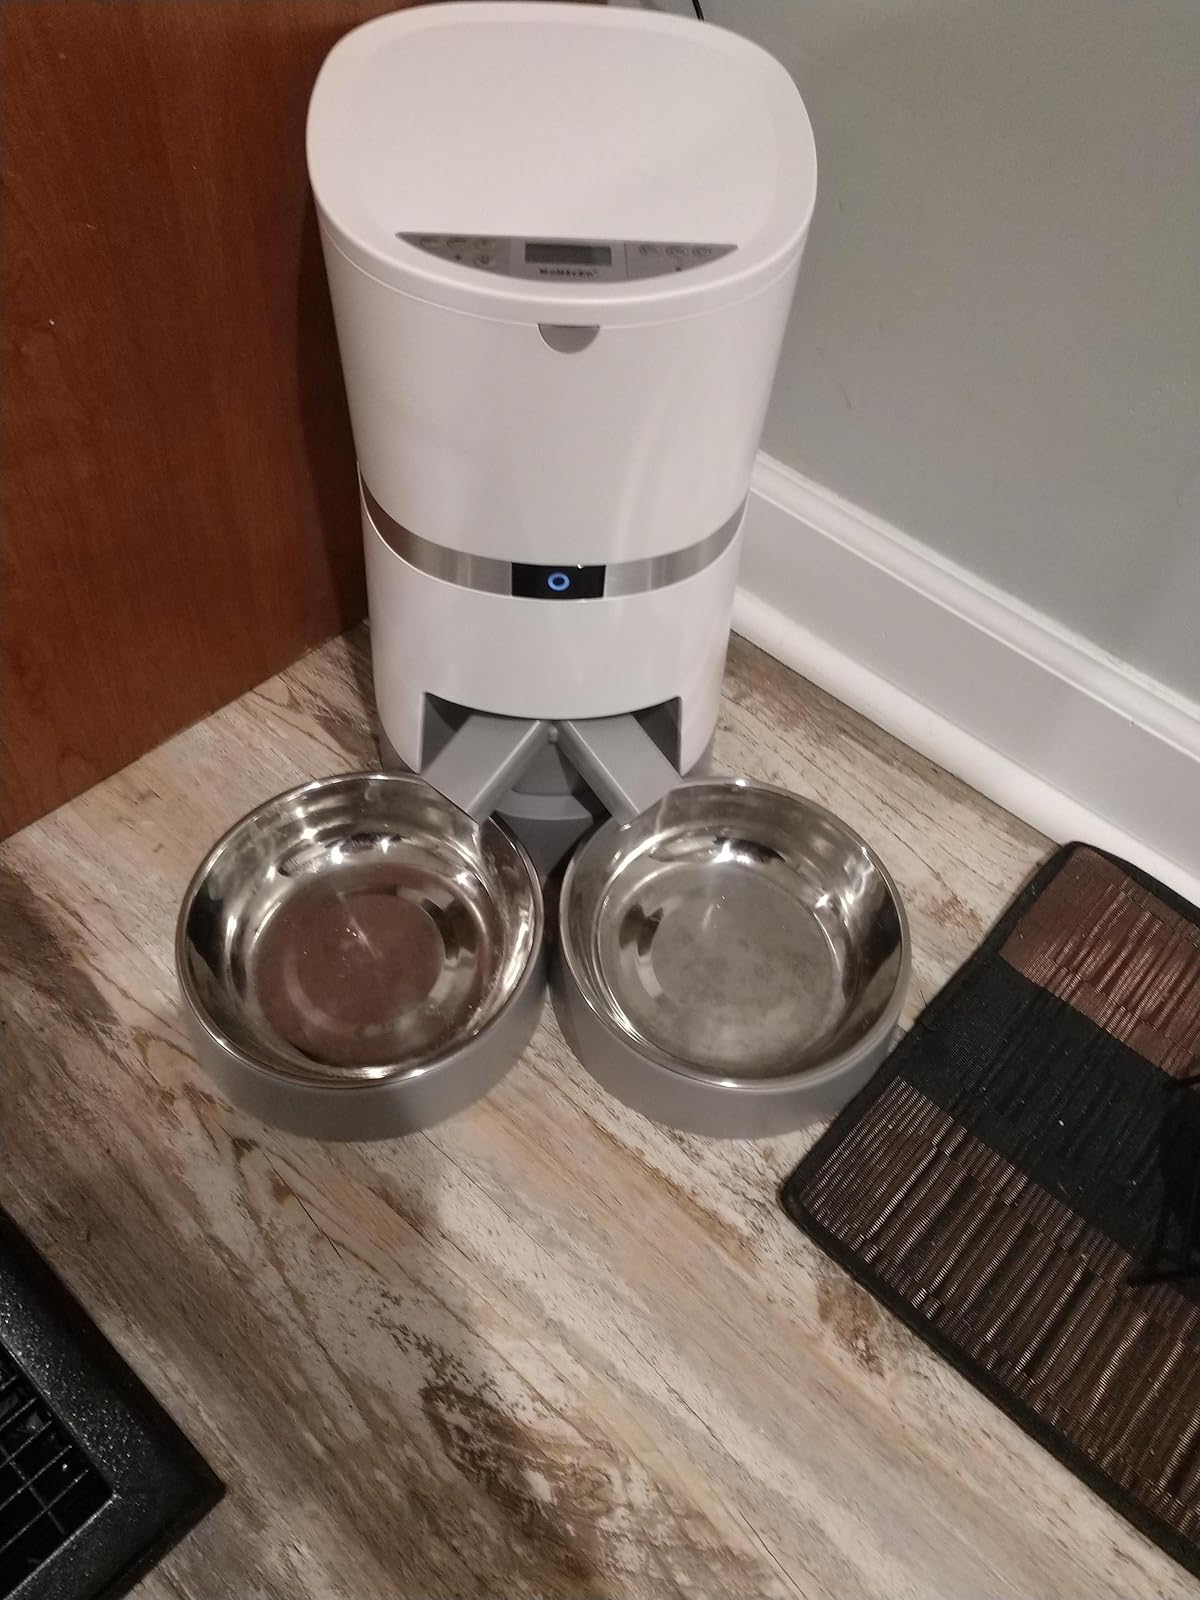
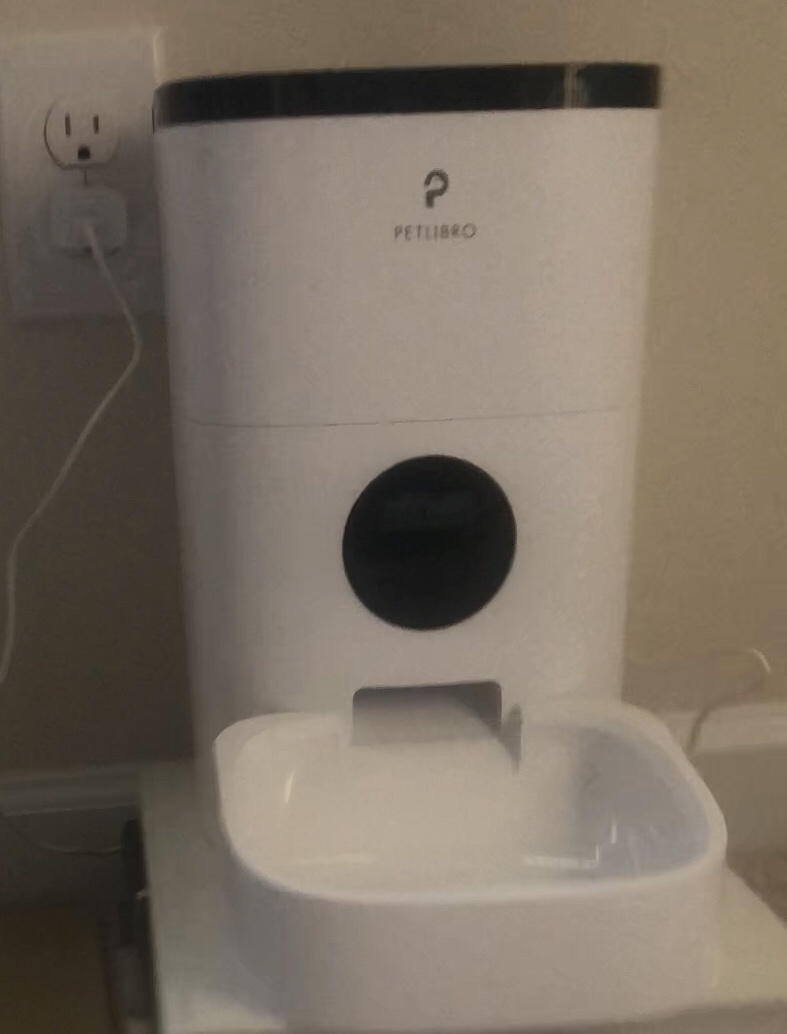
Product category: items_feeder
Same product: no